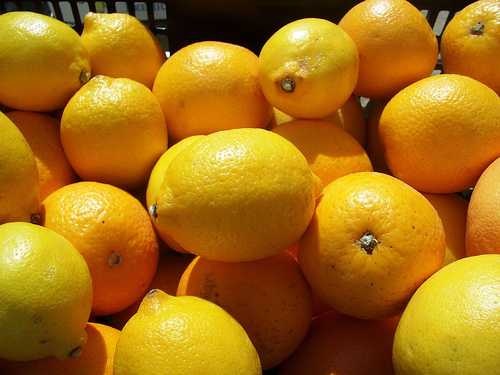
Label: Lemon